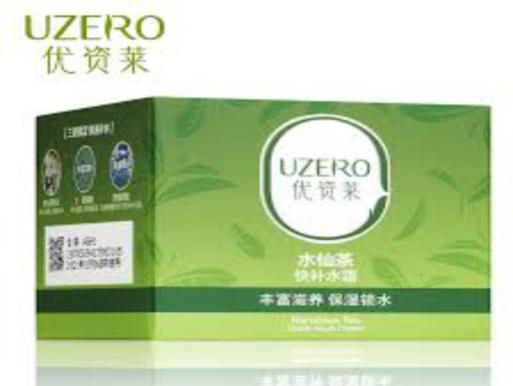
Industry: Necessities